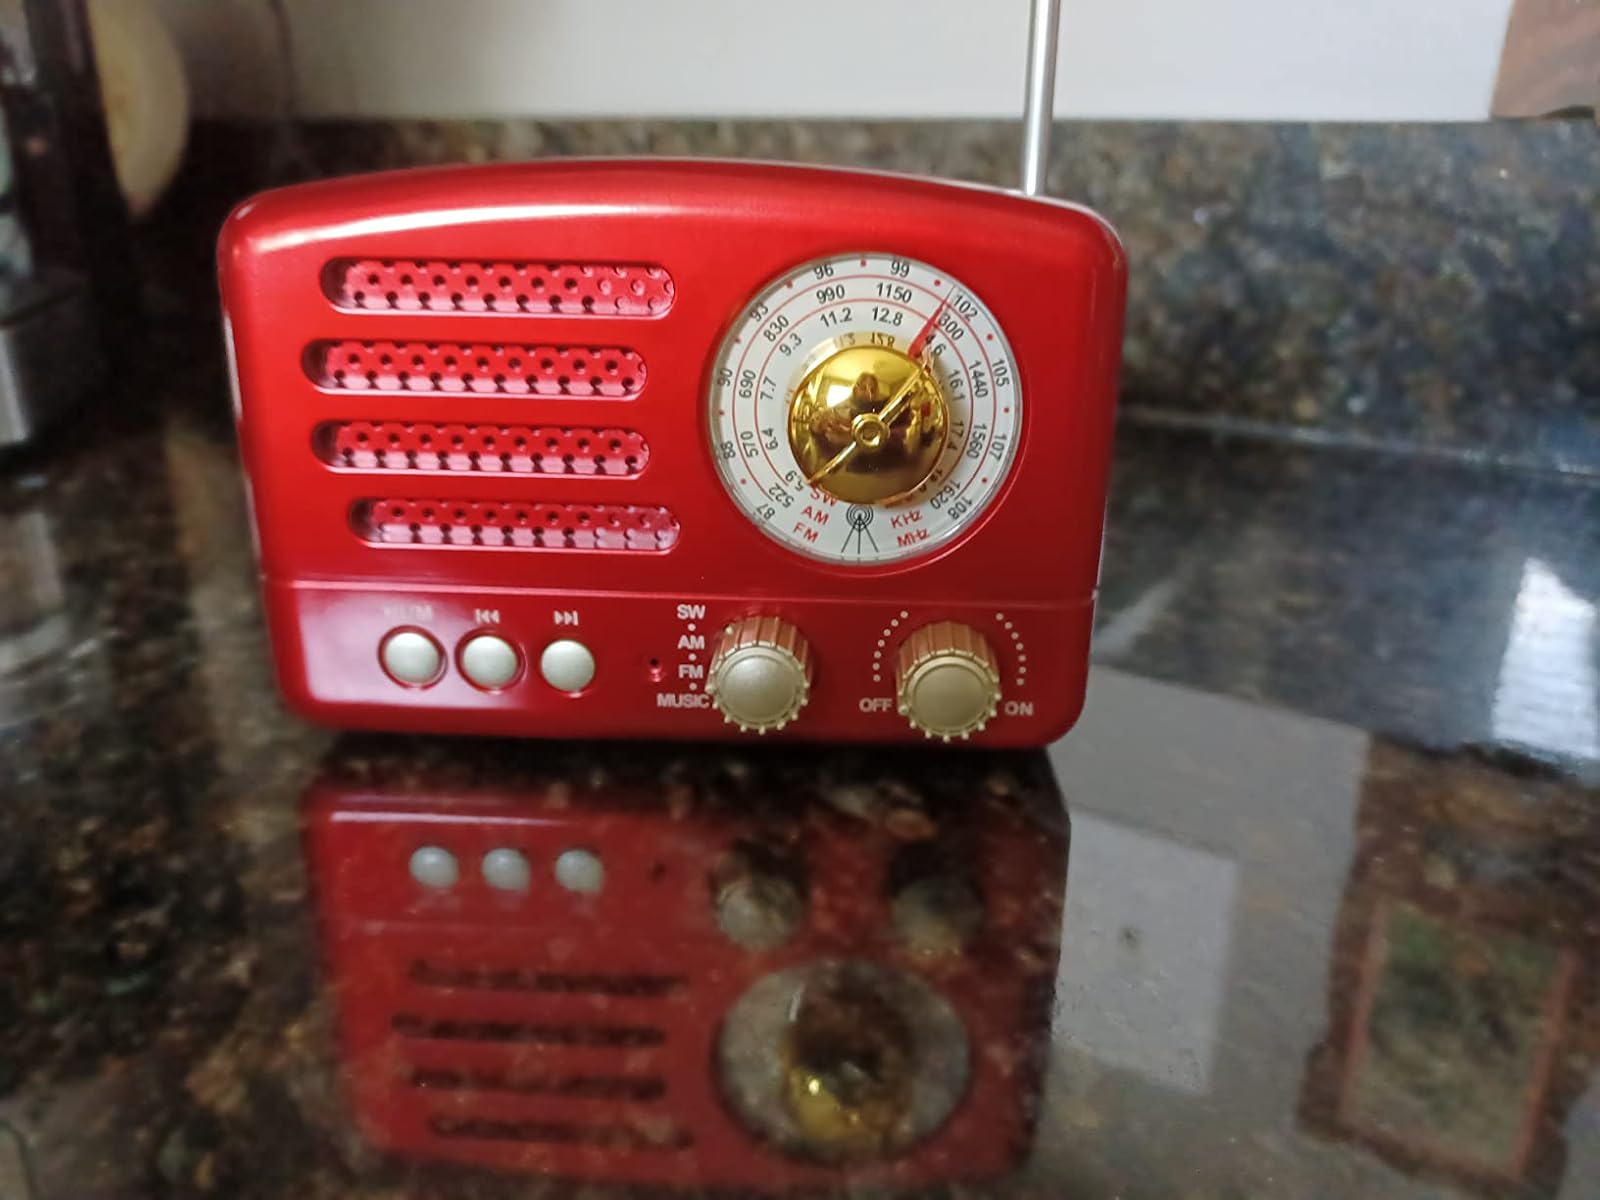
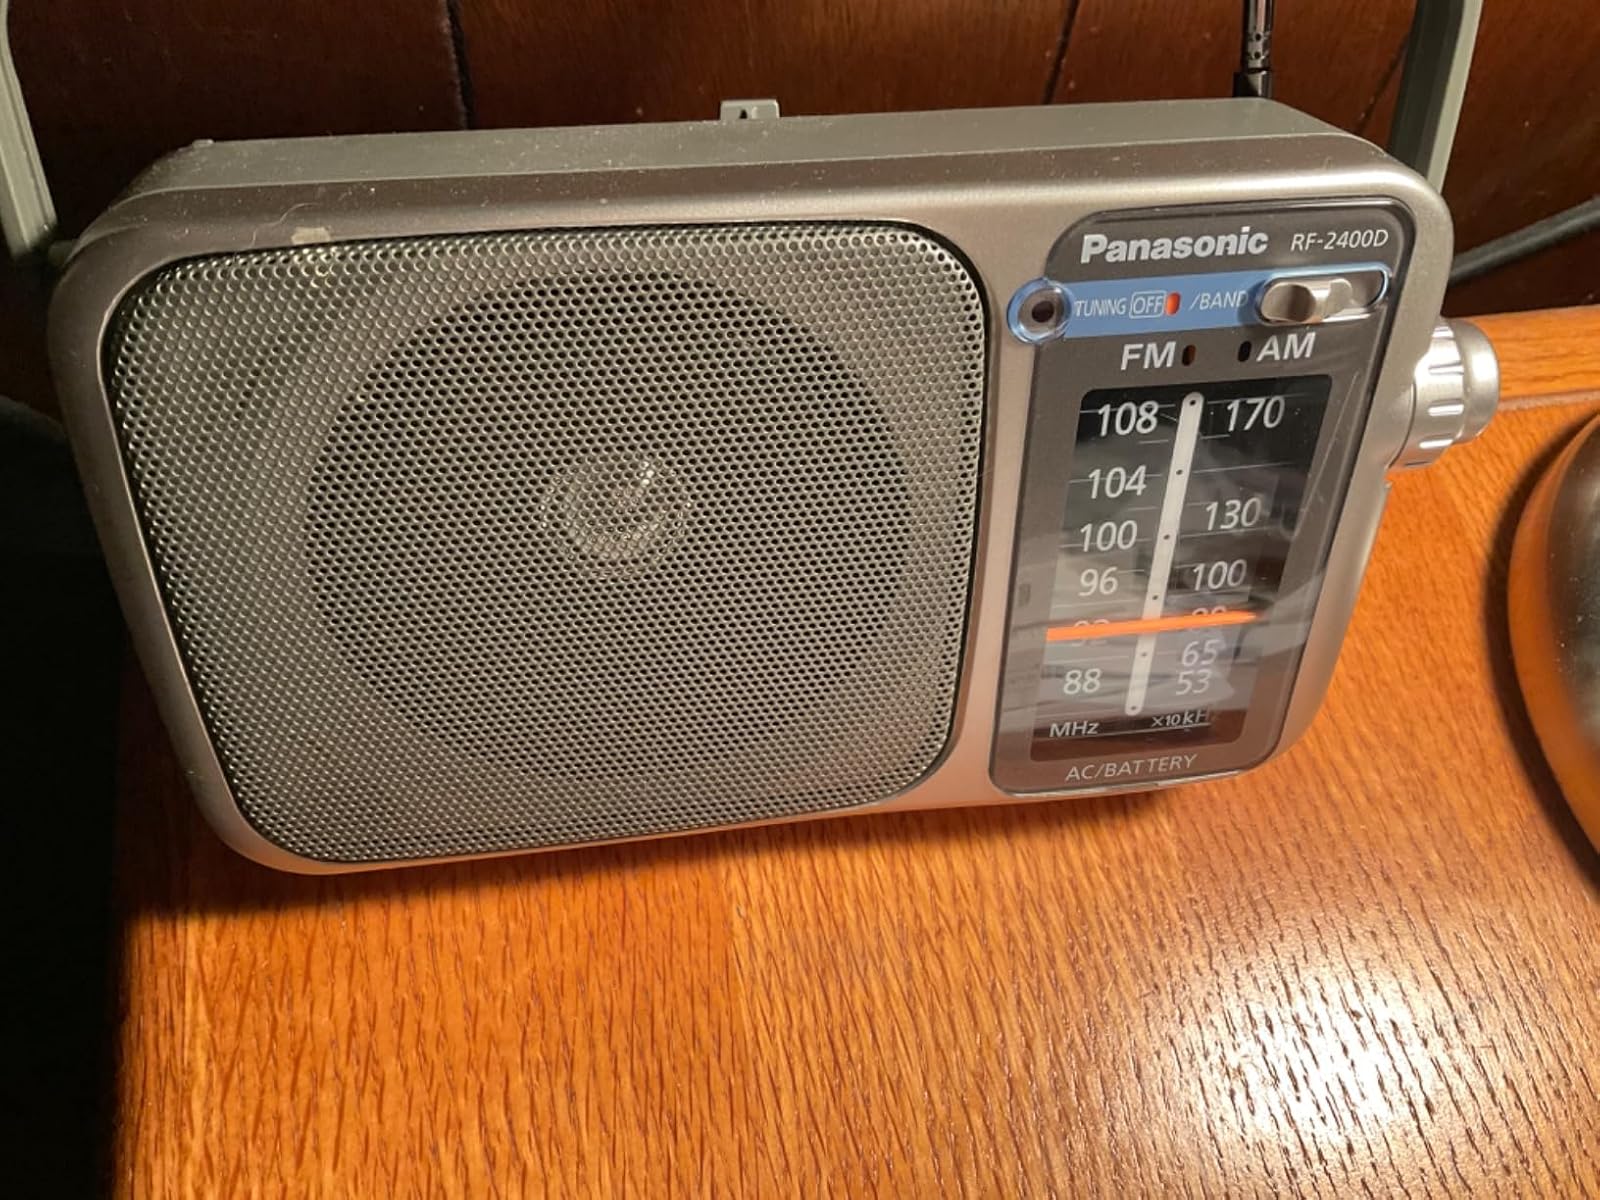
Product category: radio
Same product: no